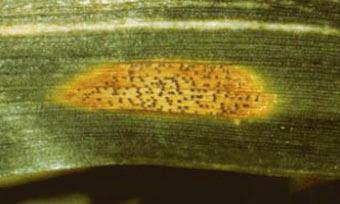
Plant: Wheat
Disease: wheat septoria blotch